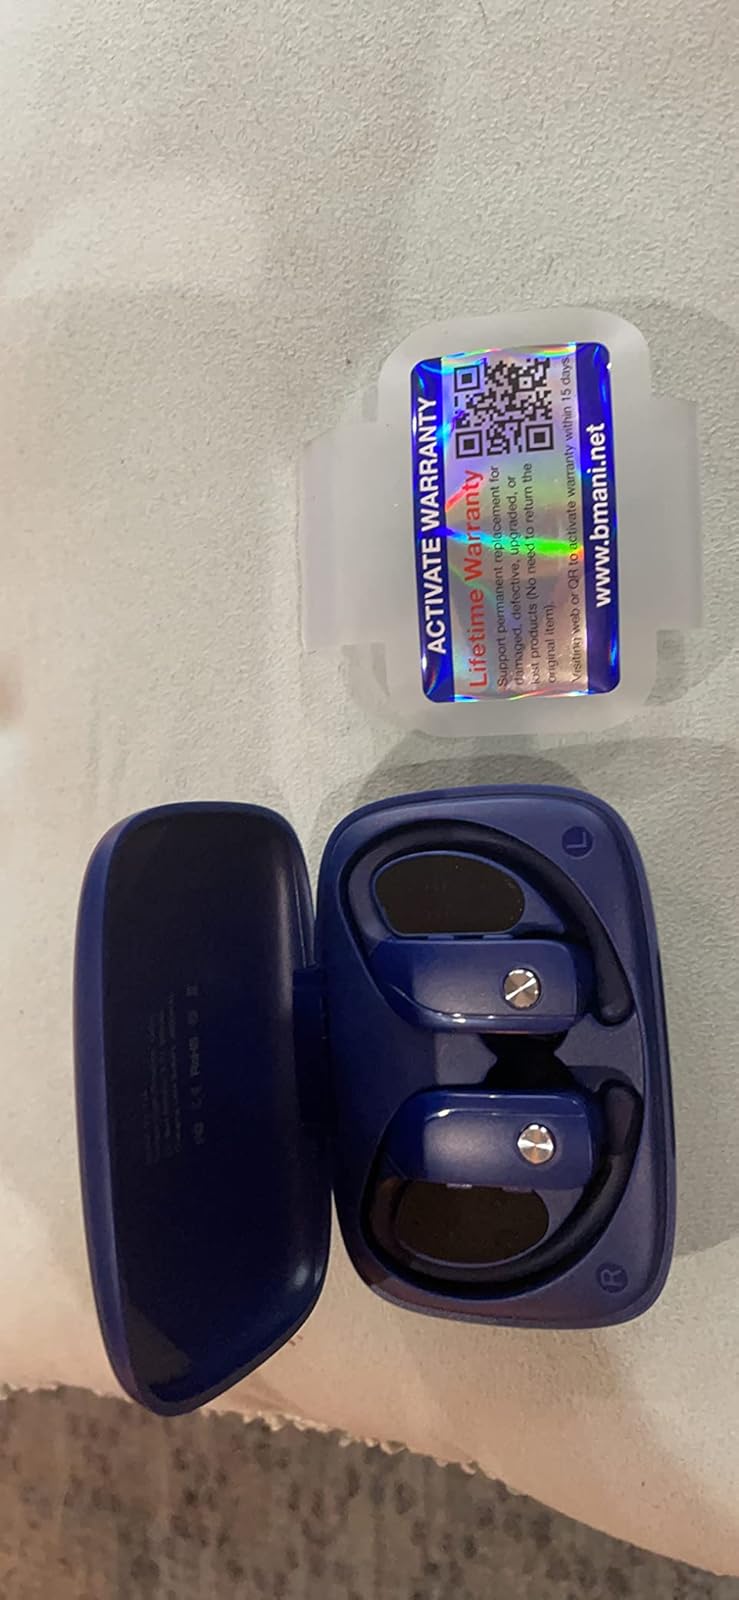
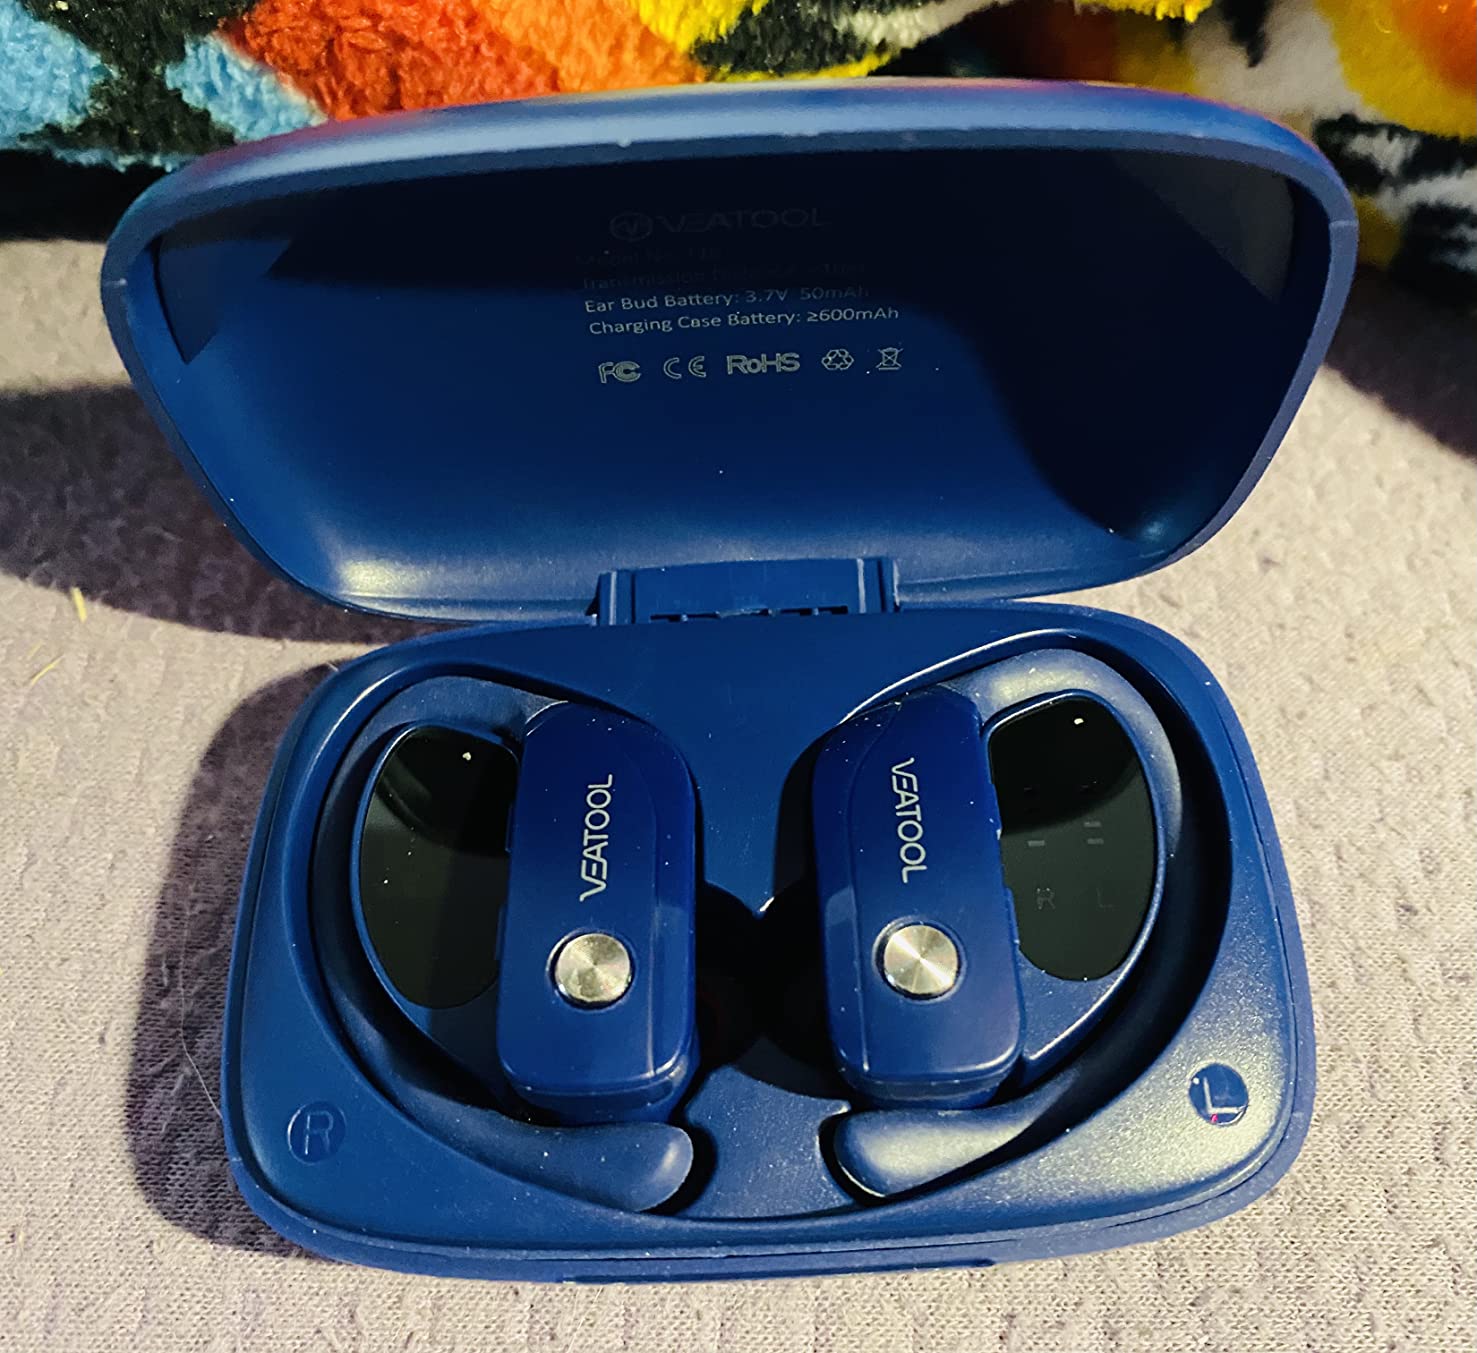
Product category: earbuds
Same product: yes